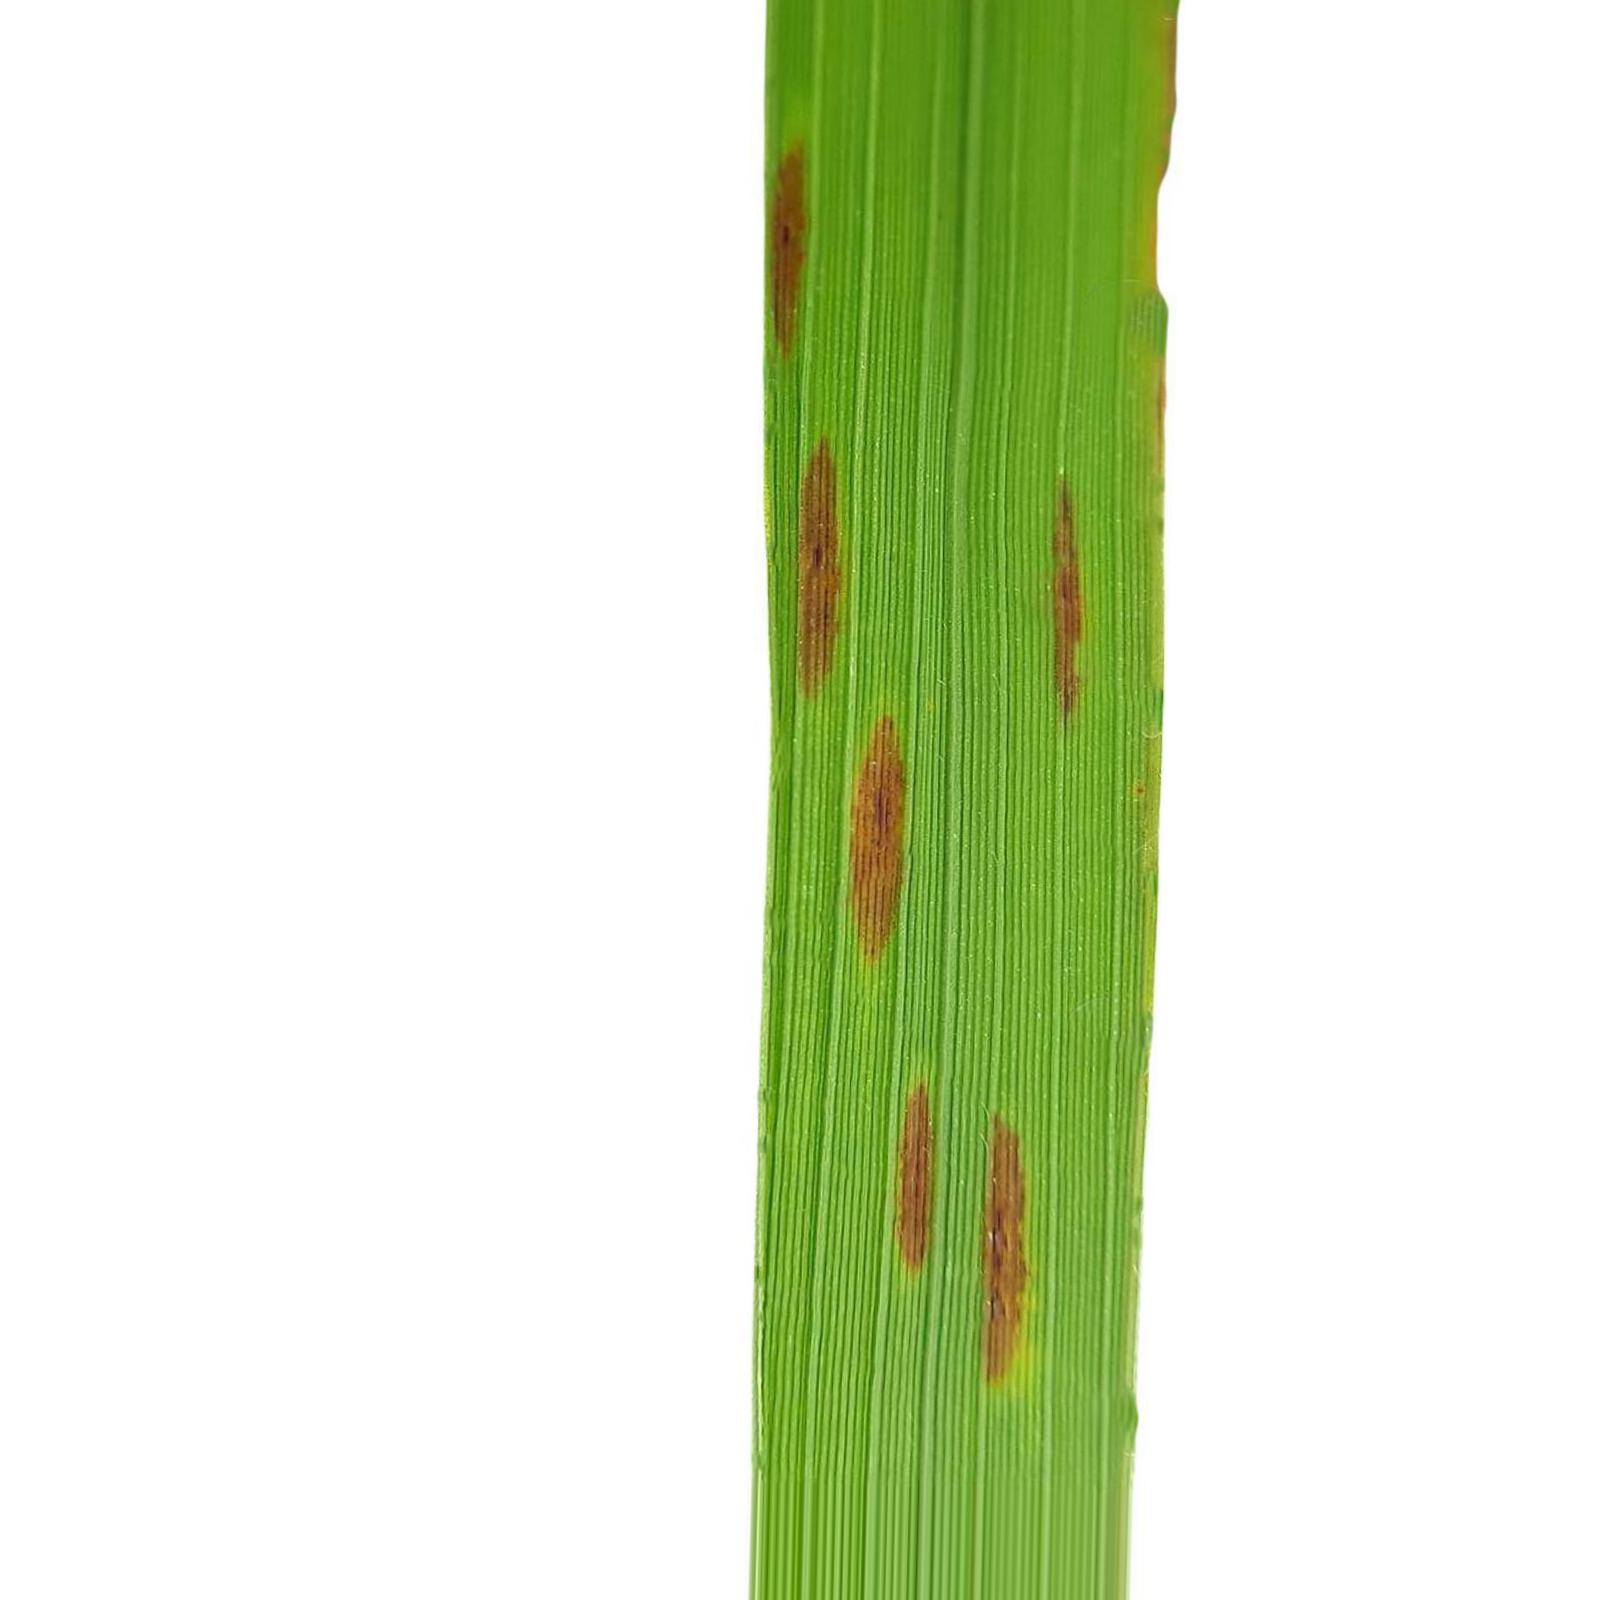
Nhãn: Bệnh Gạch Nâu ( Narrow Brown Spot )